Nutria

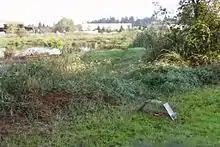
Trap for capturing nutria

Nutria are predicted to expand their range northward over the next century as global temperatures increase.